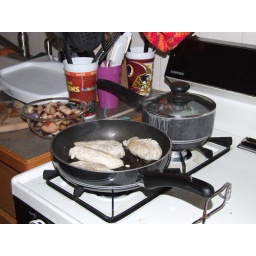
Baked chicken reheated in a skillet, rice, and fruit salad because we were all (even Shoshanna) sick of carrots.